Kaun Banega Crorepati

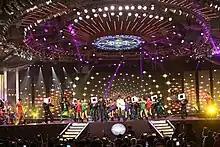

The highest winning prize of this season was also 7 crore. The registrations of "KBC 8" were commenced on 22 July 2014 and the shooting started on 2 August 2014. Shooting of some episodes was held in Raipur and other in Gujarat, Surat at The Surat International Exhibition and Convention Centre (SIECC) in Sarsana, photography was done by Ashvin Borad. This was the first time that "KBC" was shot outside Mumbai. The format underwent minor changes for the season, with the number of questions reduced to 14, the Double Dip replacing the 50:50, as well as the Flip being replaced by the Triguni (Three Wise Men) lifeline. The Phone-a-Friend was shortened down to 30 seconds and the original Fastest Finger First system (as used for seasons 1 to 6) was reinstated.